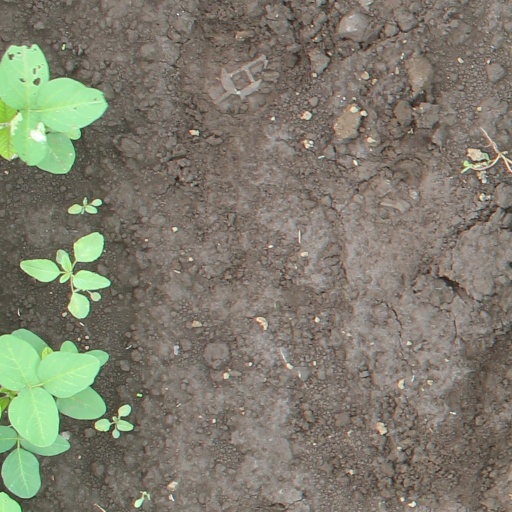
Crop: soybean